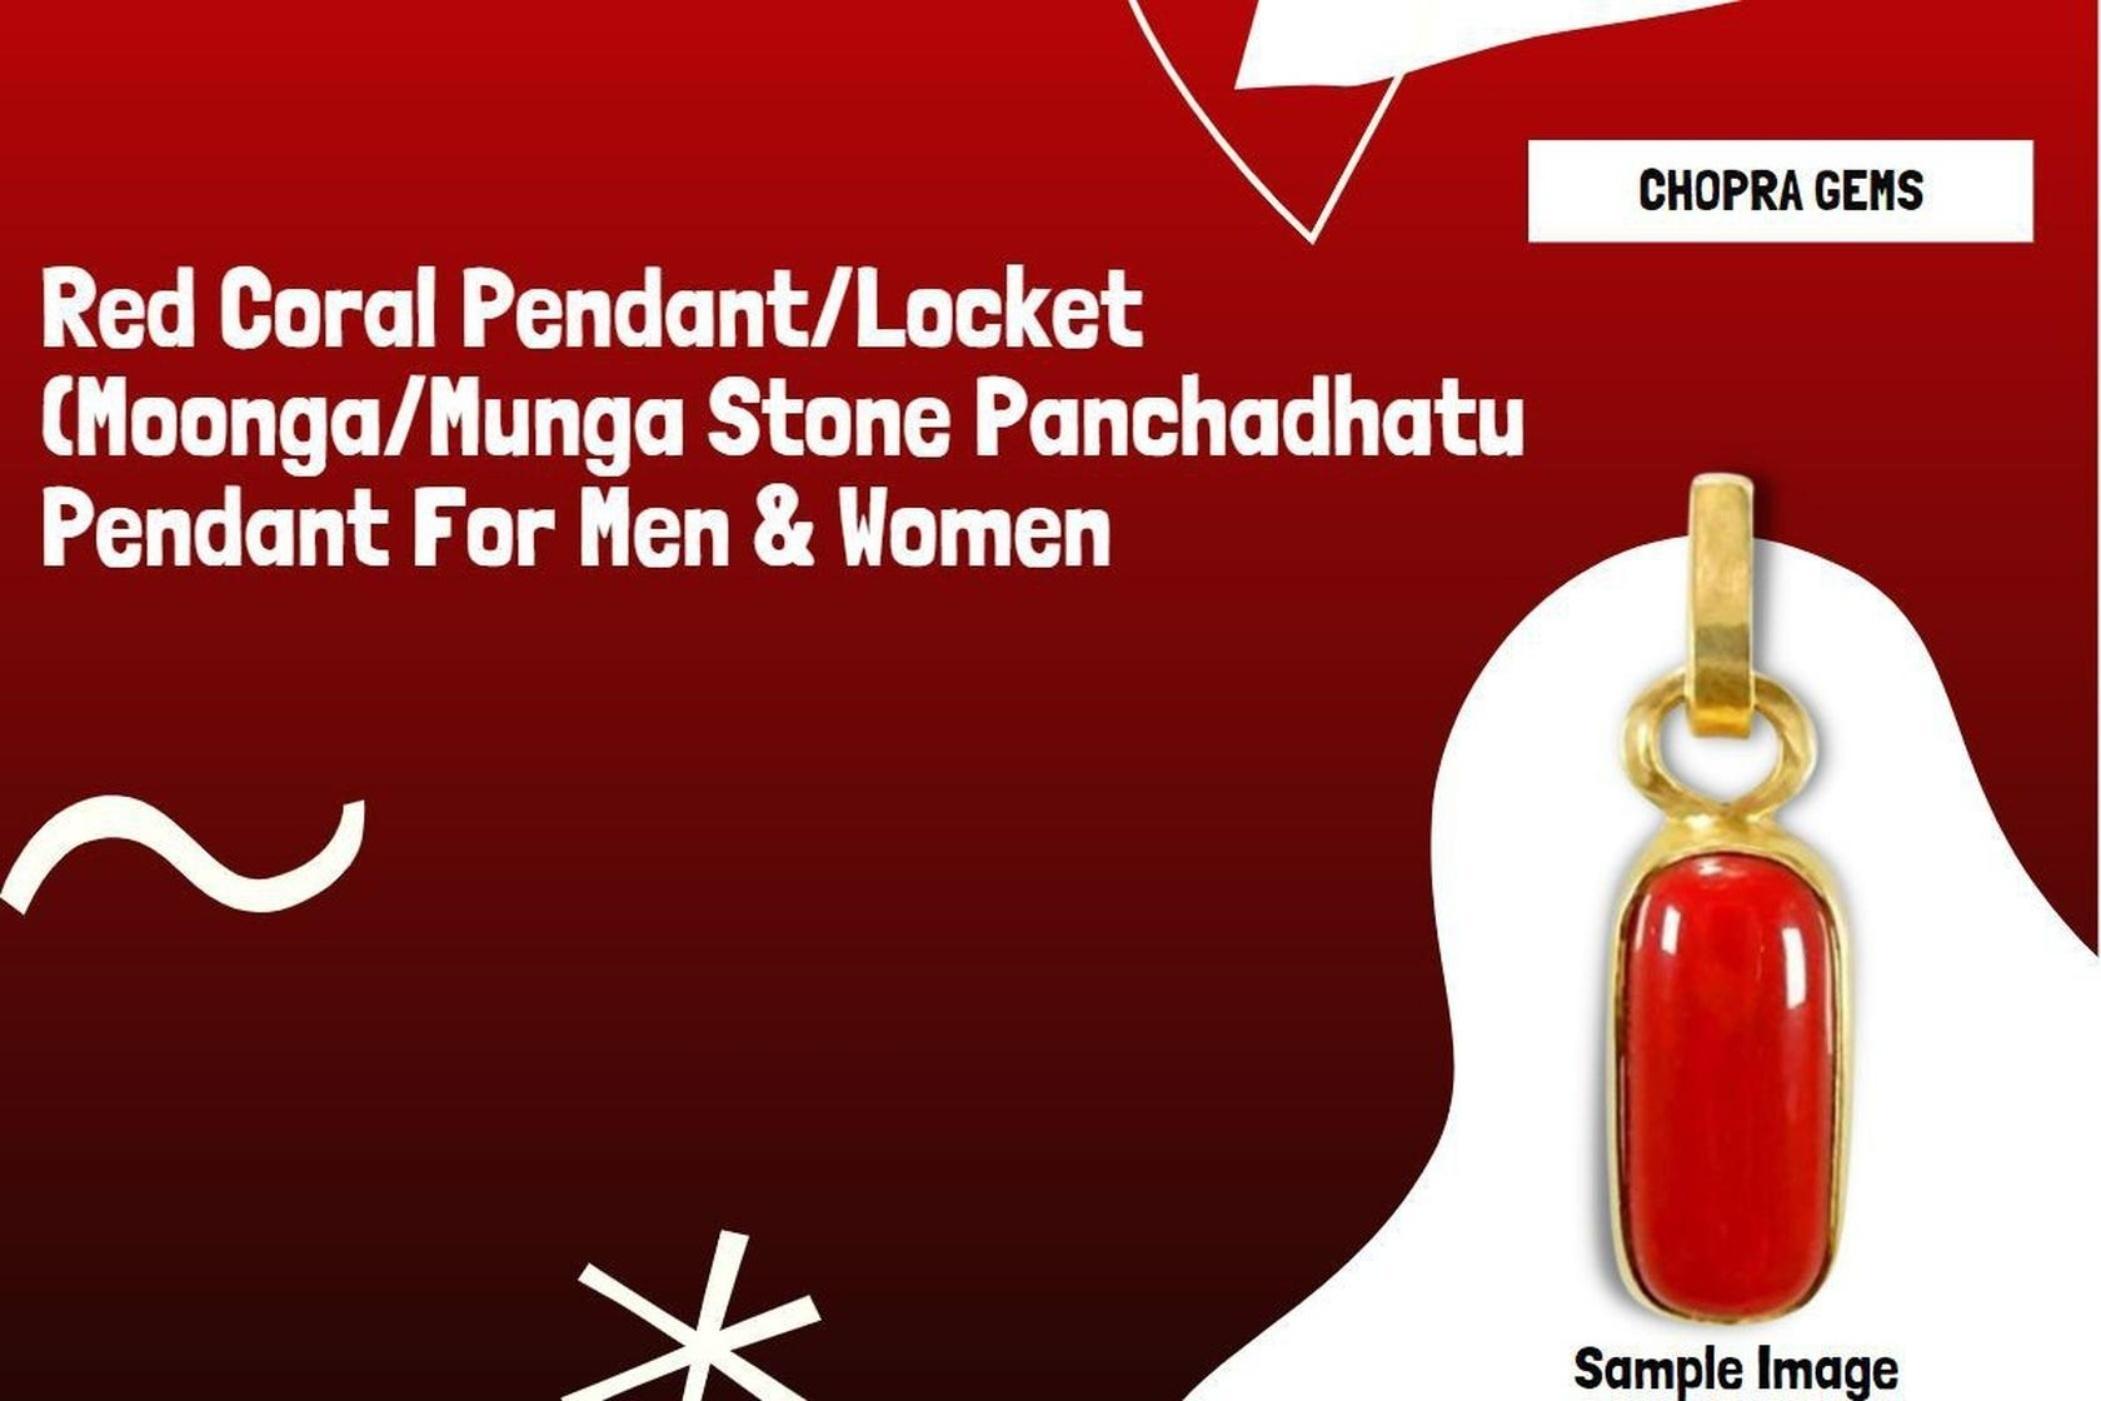
Chopra Gems Gold Plated Stone Munga Stone Pendant Without Chain Red (Men and Women) (RING-0319822104-fk2)
Type: Necklaces & Pendants
Brand: Chopra Gems & Jewellery
Price: Rs. 498
 Coral represents diplomacy and concurrence. It quiets the emotions and brings peace to within the self. Facilitates intuition, imagination and visualisation. Coral expedites and accelerates the transfer of knowledge. Coral strengthens the circulatory system and the bones of the body. It stimulates tissue regeneration and nourishes the blood cells. Treats disorders of the spinal canal, the alimentary canal, the nervous system, and the thalamus.
Features: Material - stone,Color red,Chain not included
Included: 1 Munga Stone Pendant